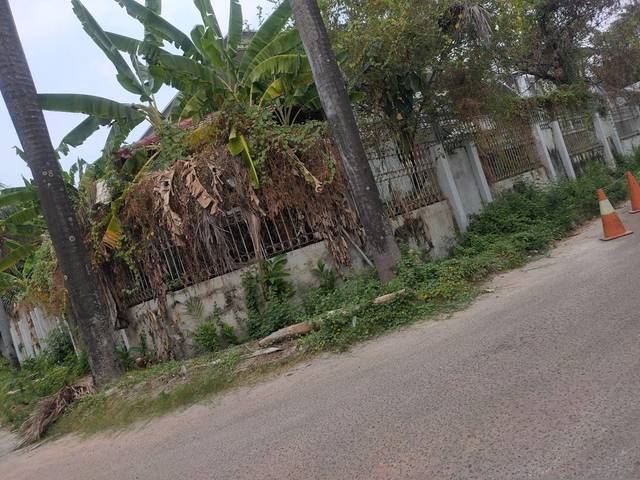
Region: Indonesia
Coordinates: -6.218, 106.79